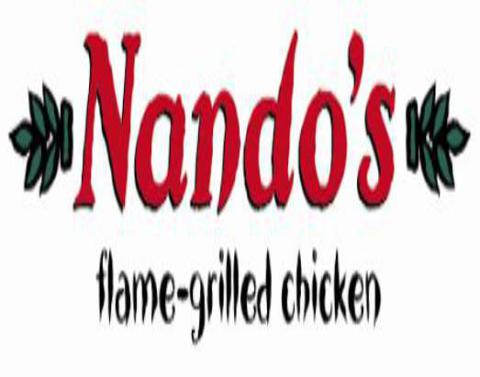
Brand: nandos
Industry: Food